Yongzheng Emperor

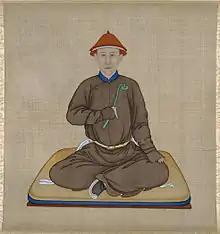
The young Yongzheng Emperor, as Grand Prince Yong

Yinzhen was the eleventh recorded son of the Kangxi Emperor, and the fourth prince to survive into adulthood. His mother, historically known as Empress Xiaogongren, was originally a court attendant from the Manchu Uya clan. Around the time when Yinzhen was born, his mother was of low status and did not have the right to raise her own children. For most of his childhood, Yinzhen was raised by Noble Consort Tong, the daughter of Tong Guowei, the Kangxi Emperor's maternal uncle and an eminent official in the early part of the Kangxi Emperor's reign. She died when Yinzhen was just 9 years old. After she gave birth to more children, Yinzhen's mother was promoted to a "pin" and then to a "fei", and became known as "defei" or "Virtuous Consort". The Kangxi Emperor did not raise his children only inside the palace. He also exposed his sons (including Yinzhen) to the outside world and gave them a rigorous education. Yinzhen accompanied his father on several inspection trips around the Beijing area, as well as one further south. He became the honorary leader of the Plain Red Banner during the Battle of Jao Modo between the Qing Empire and the Mongol Dzungar Khanate led by Galdan Khan. Yinzhen was made a "beile" in 1689 along with several brothers and promoted to "junwang" (second-rank prince) in 1698.